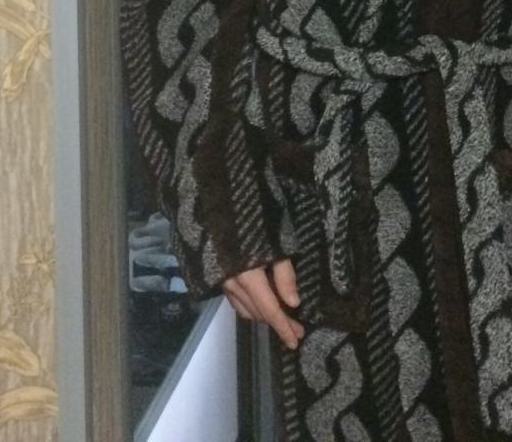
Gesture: no_gesture